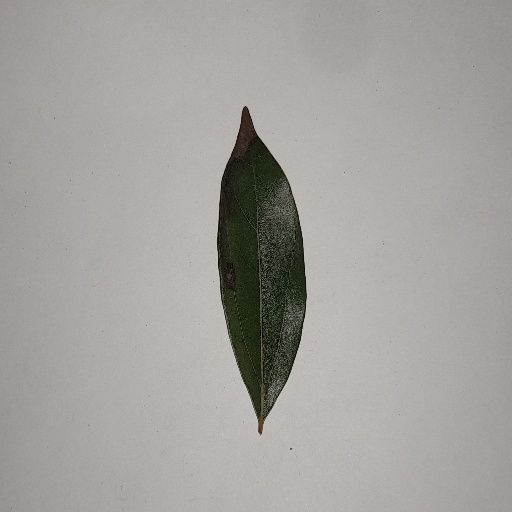
Species: Camphor
Leaf condition: Bacterial Spot